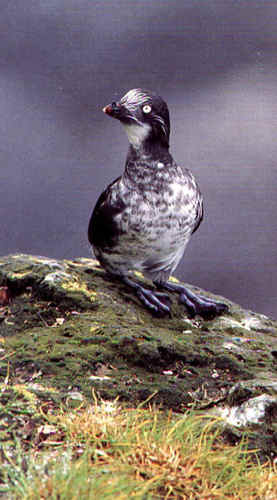
this splotchy black and white bird has unusually large and clunky feet
this is a white bird with black spots, a black head and a white eye.
eyes are white, foot and tarsus are black, throat is white, secondaries are black, belly is black and white color.
this bird has large feet with a shorter beak and a white and black body.
this is a short stocky bird with webbed feet, it is mostly white with black wings and black speckles throughout.
this bird has wings that are black and white and has white eyes
this particular bird has a belly that is black and white patched
this particular bird has a belly that is white with black and gray spots
this bird has wings that are black and has a spotted bellya medium size bird with a black and white coloring and beak.
Species: Least Auklet